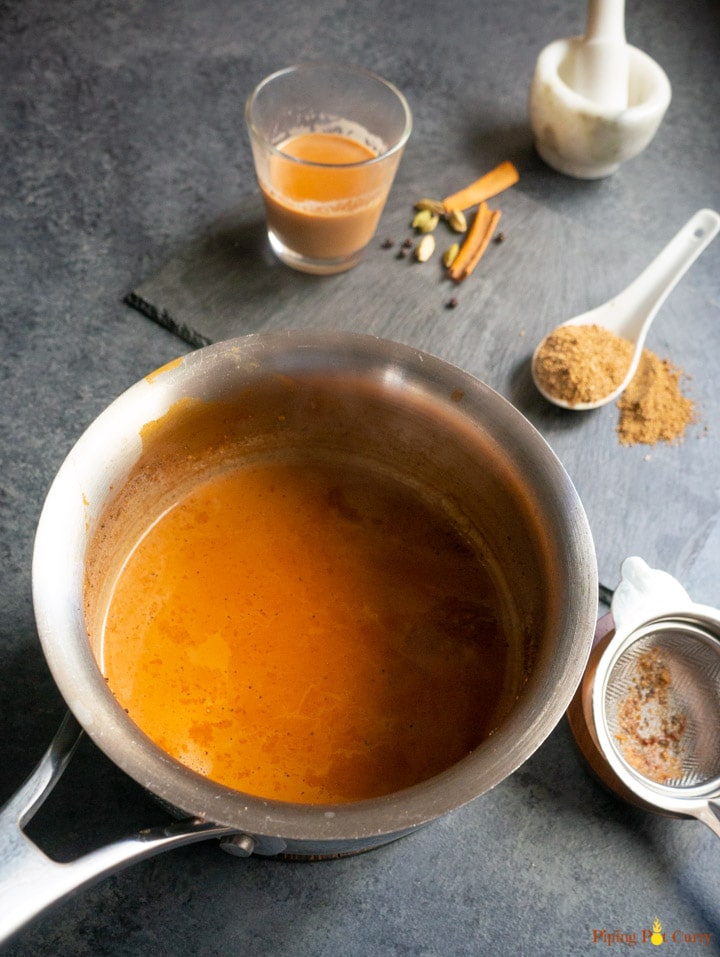
Dish: chai